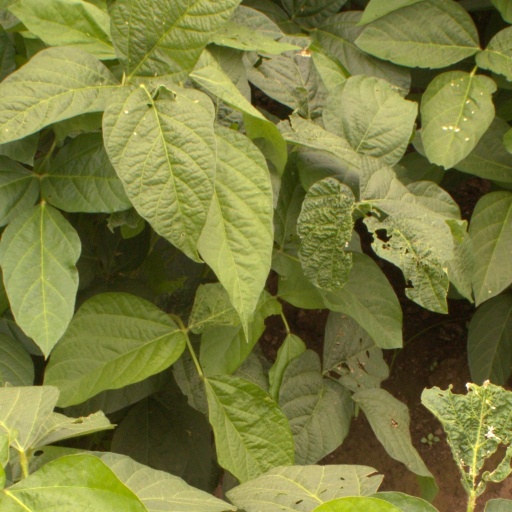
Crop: soybean